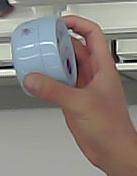
Product: nivea_baby